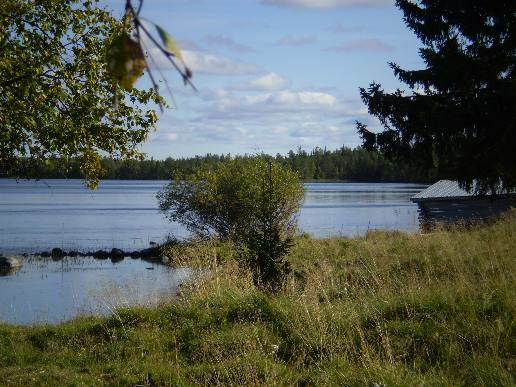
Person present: No